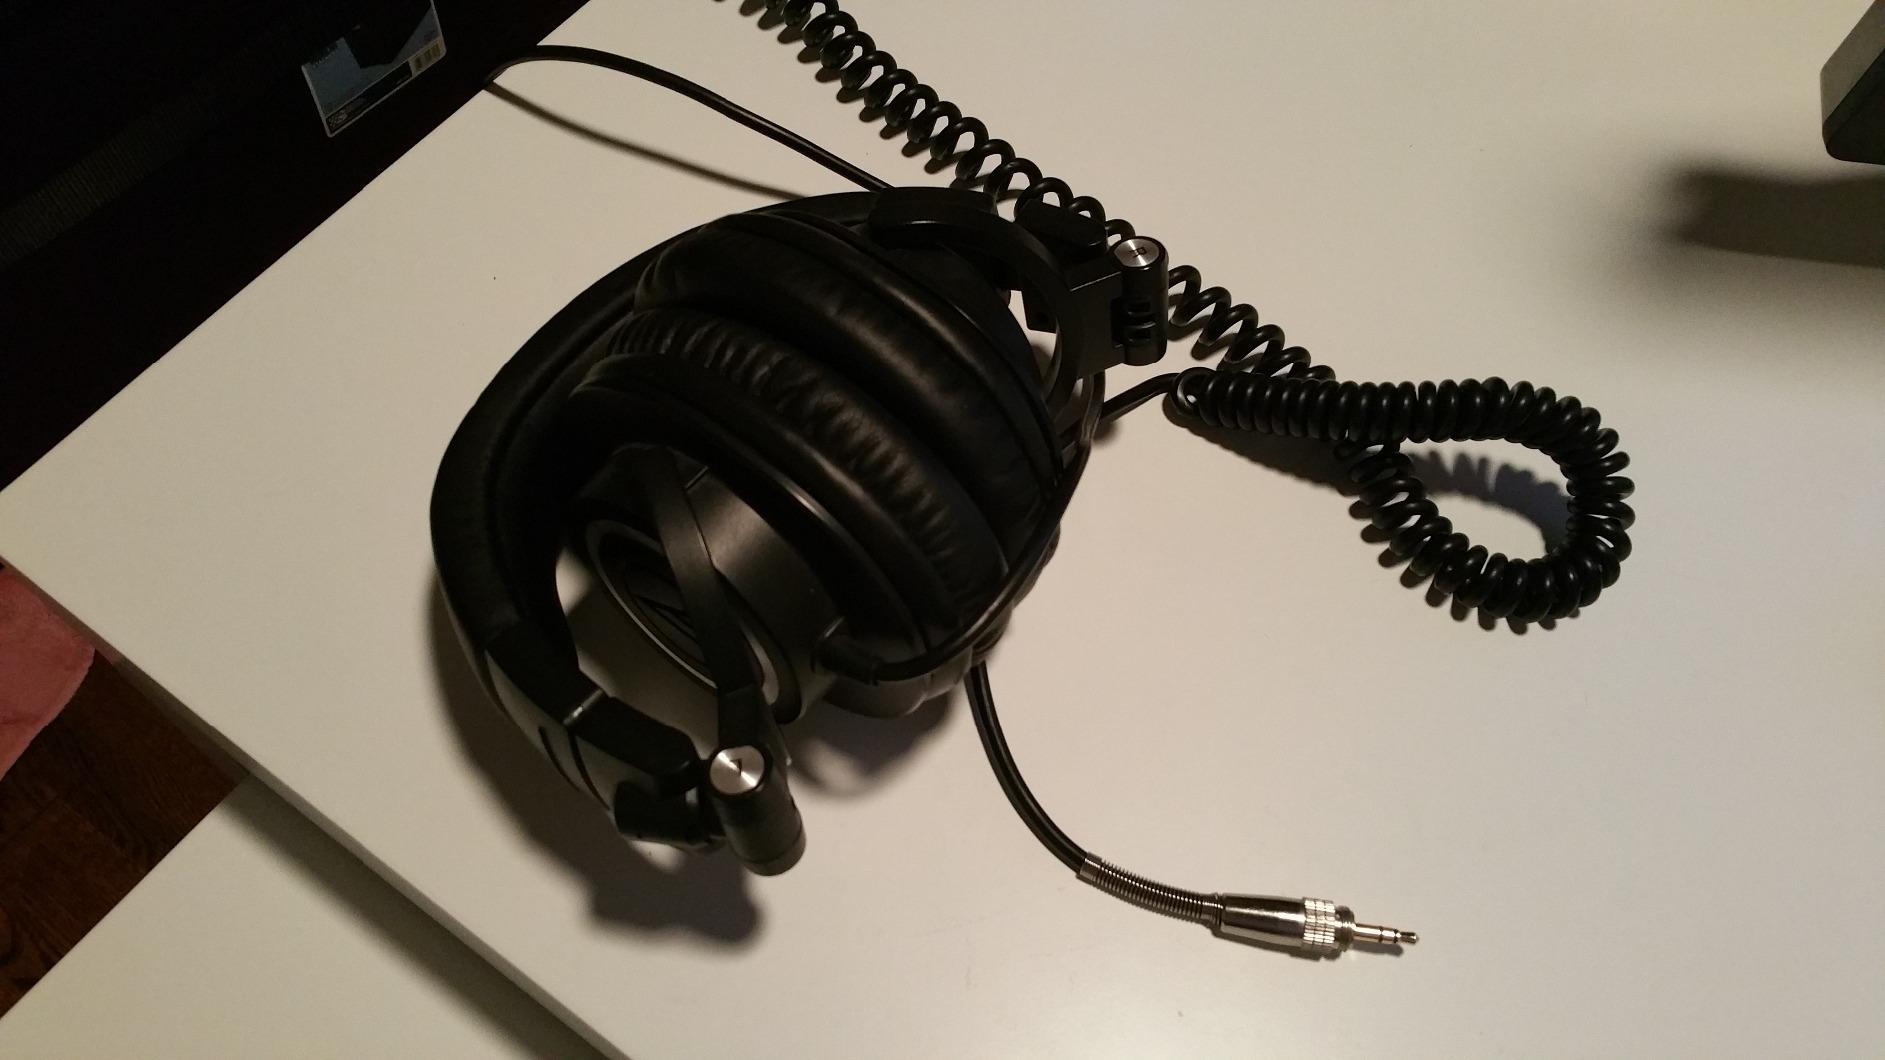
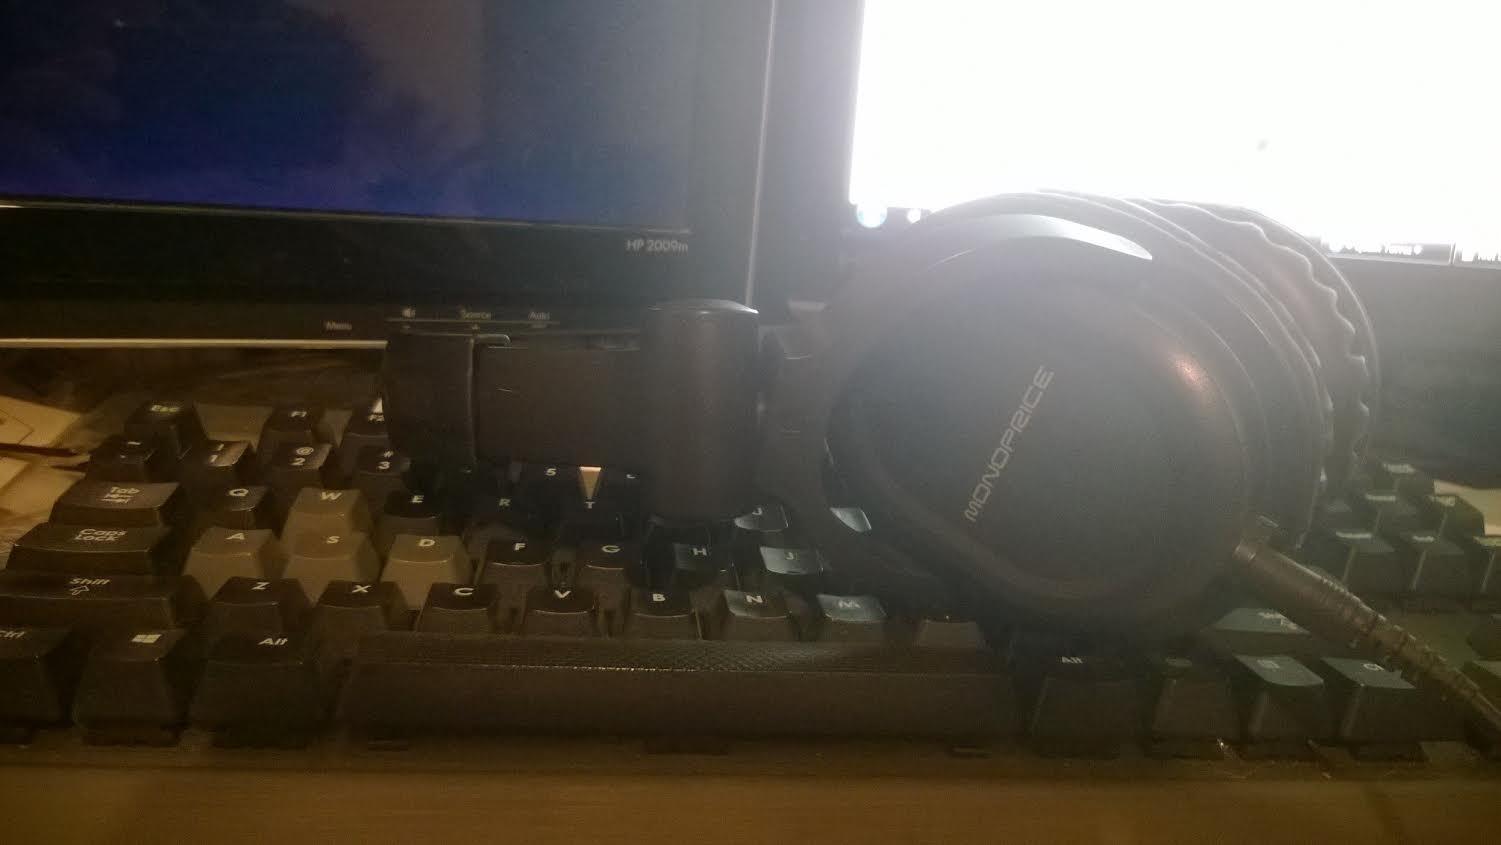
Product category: headphones
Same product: no